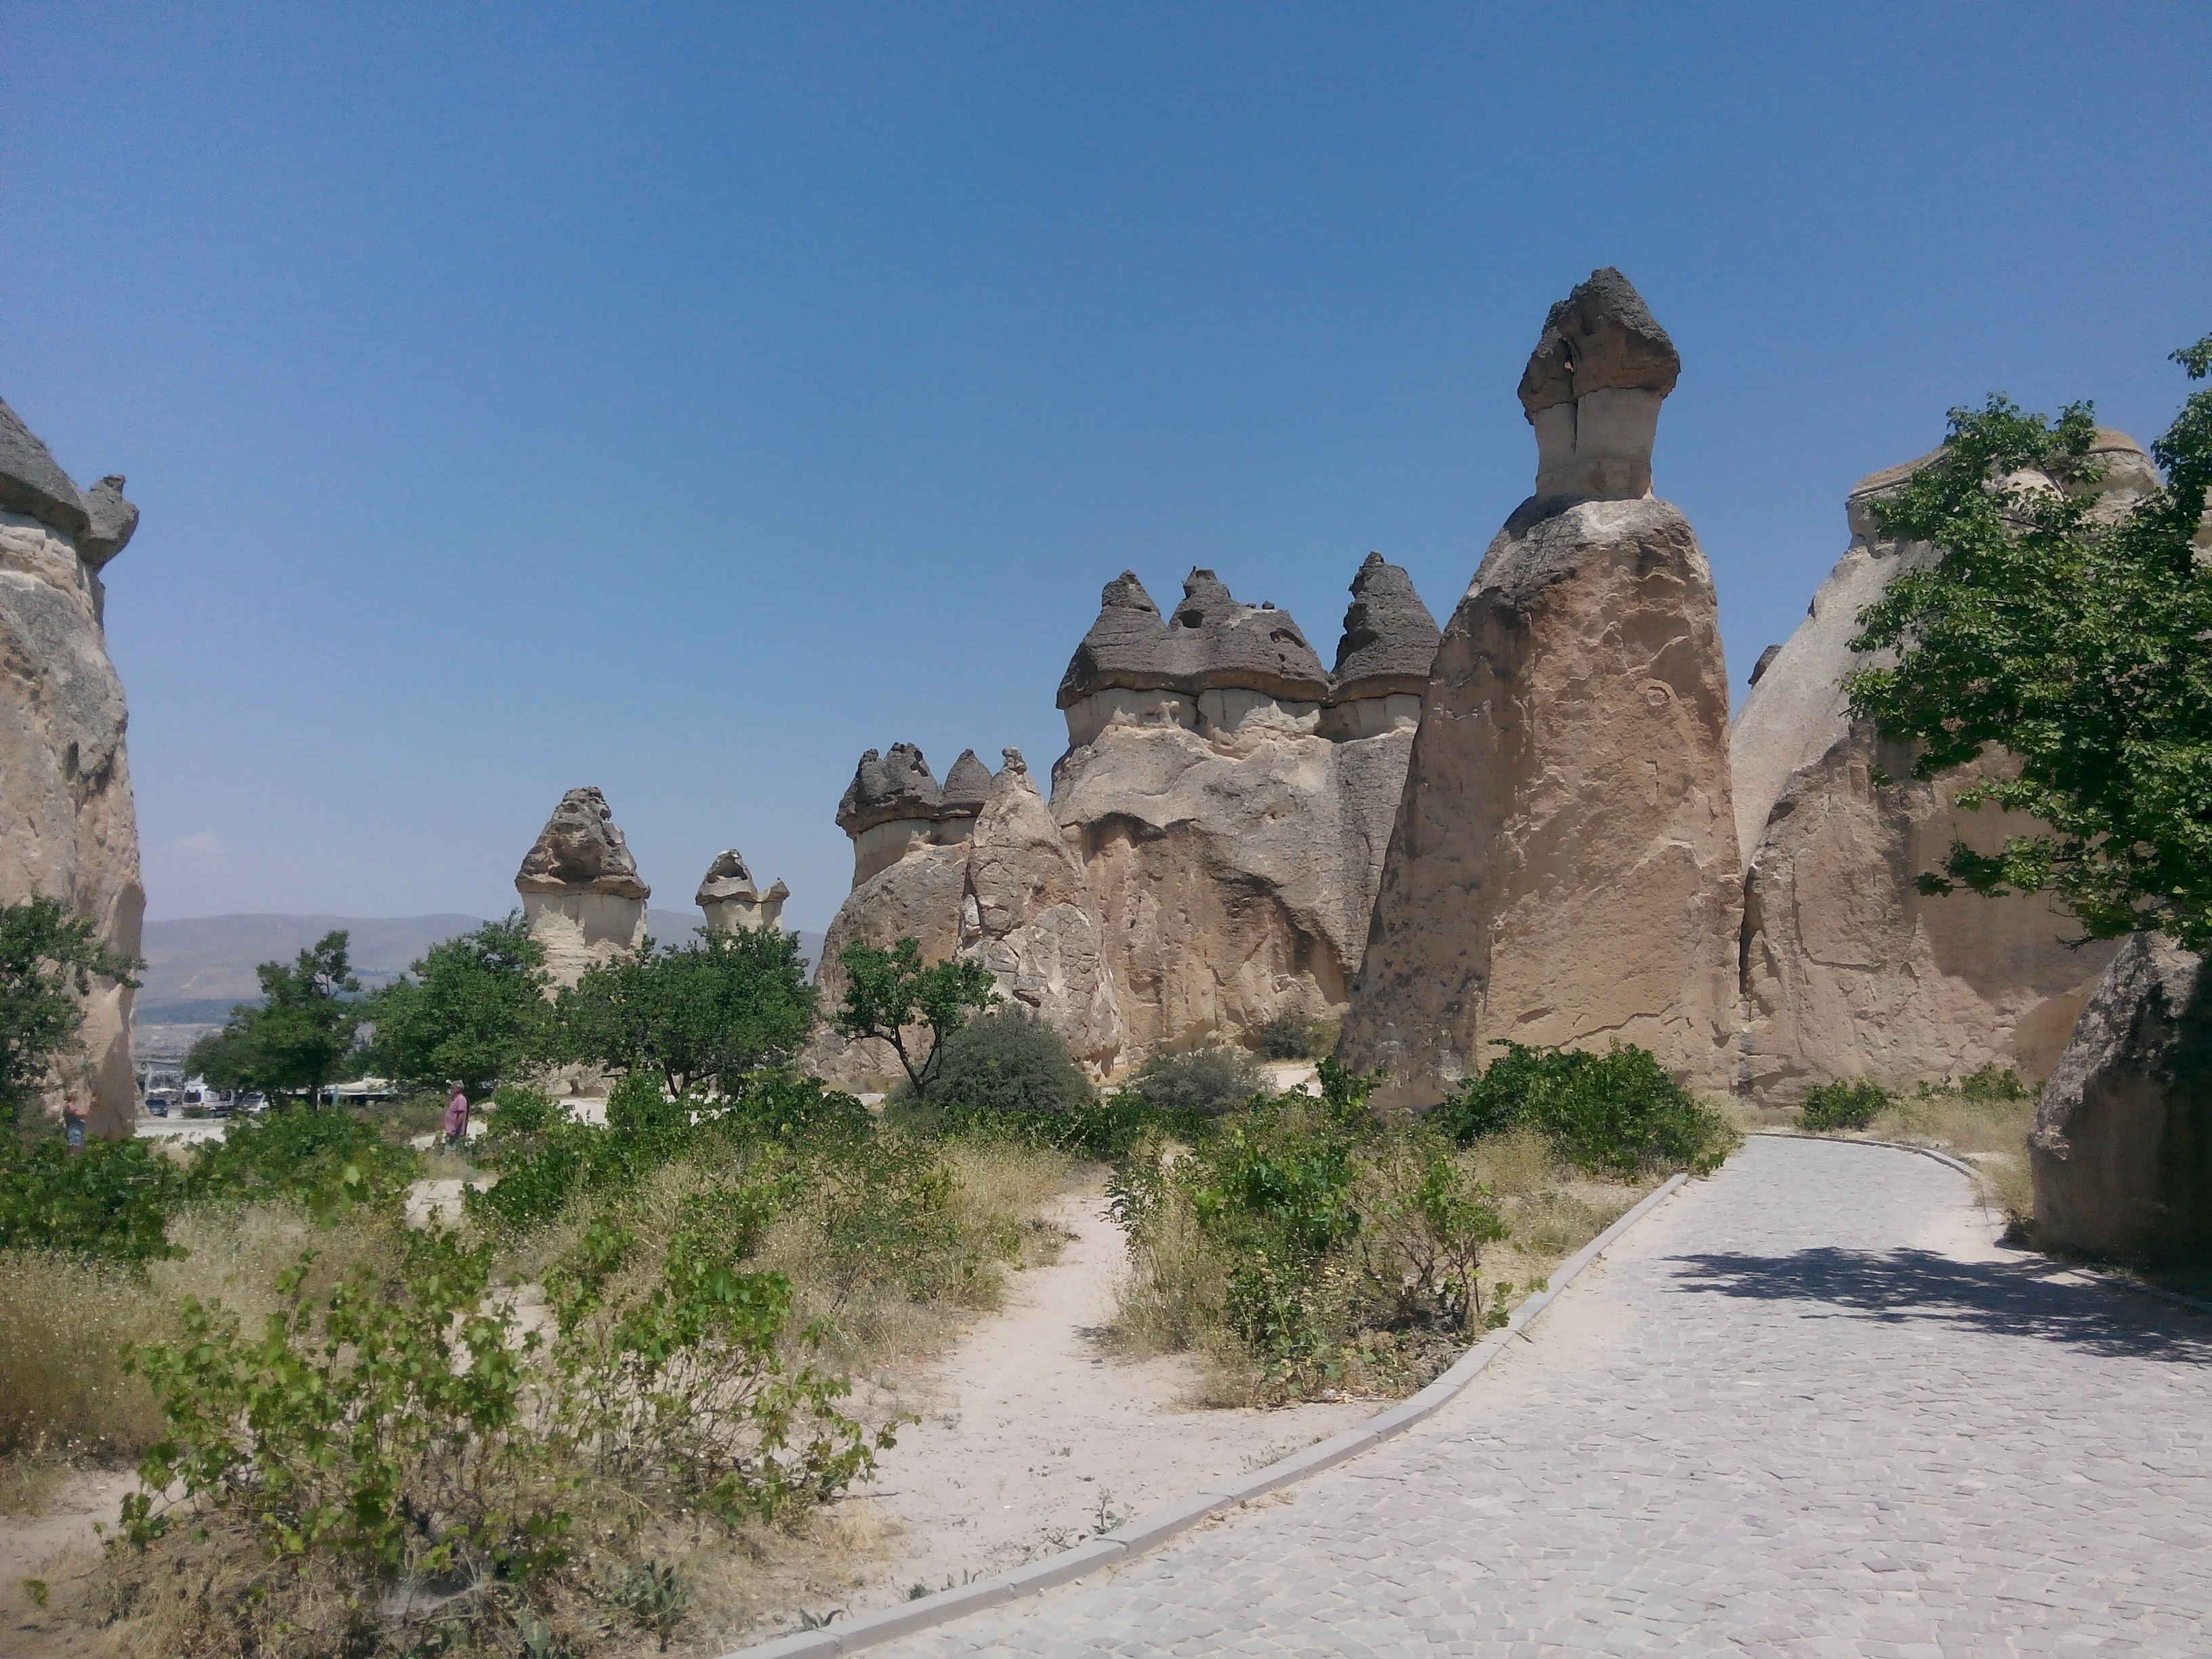
landscape, rock, valley, vacation, landmark, fortification, tourism, terrain, place of worship, erosion, geology, temple, ruins, badlands, turkey, monastery, wadi, cappadocia, dwellings, tours, archaeological site, unesco world heritage site, goreme, historic site, ancient history